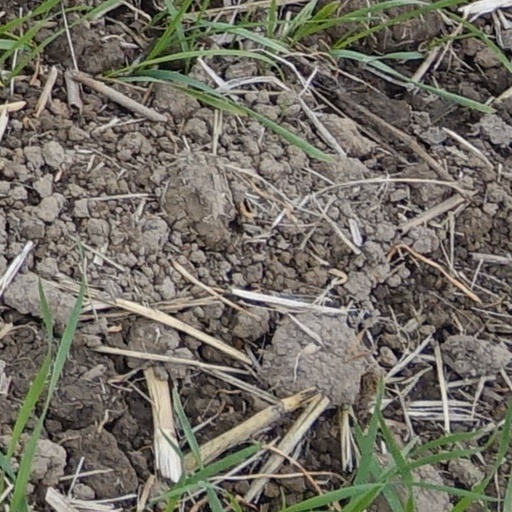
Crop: wheat